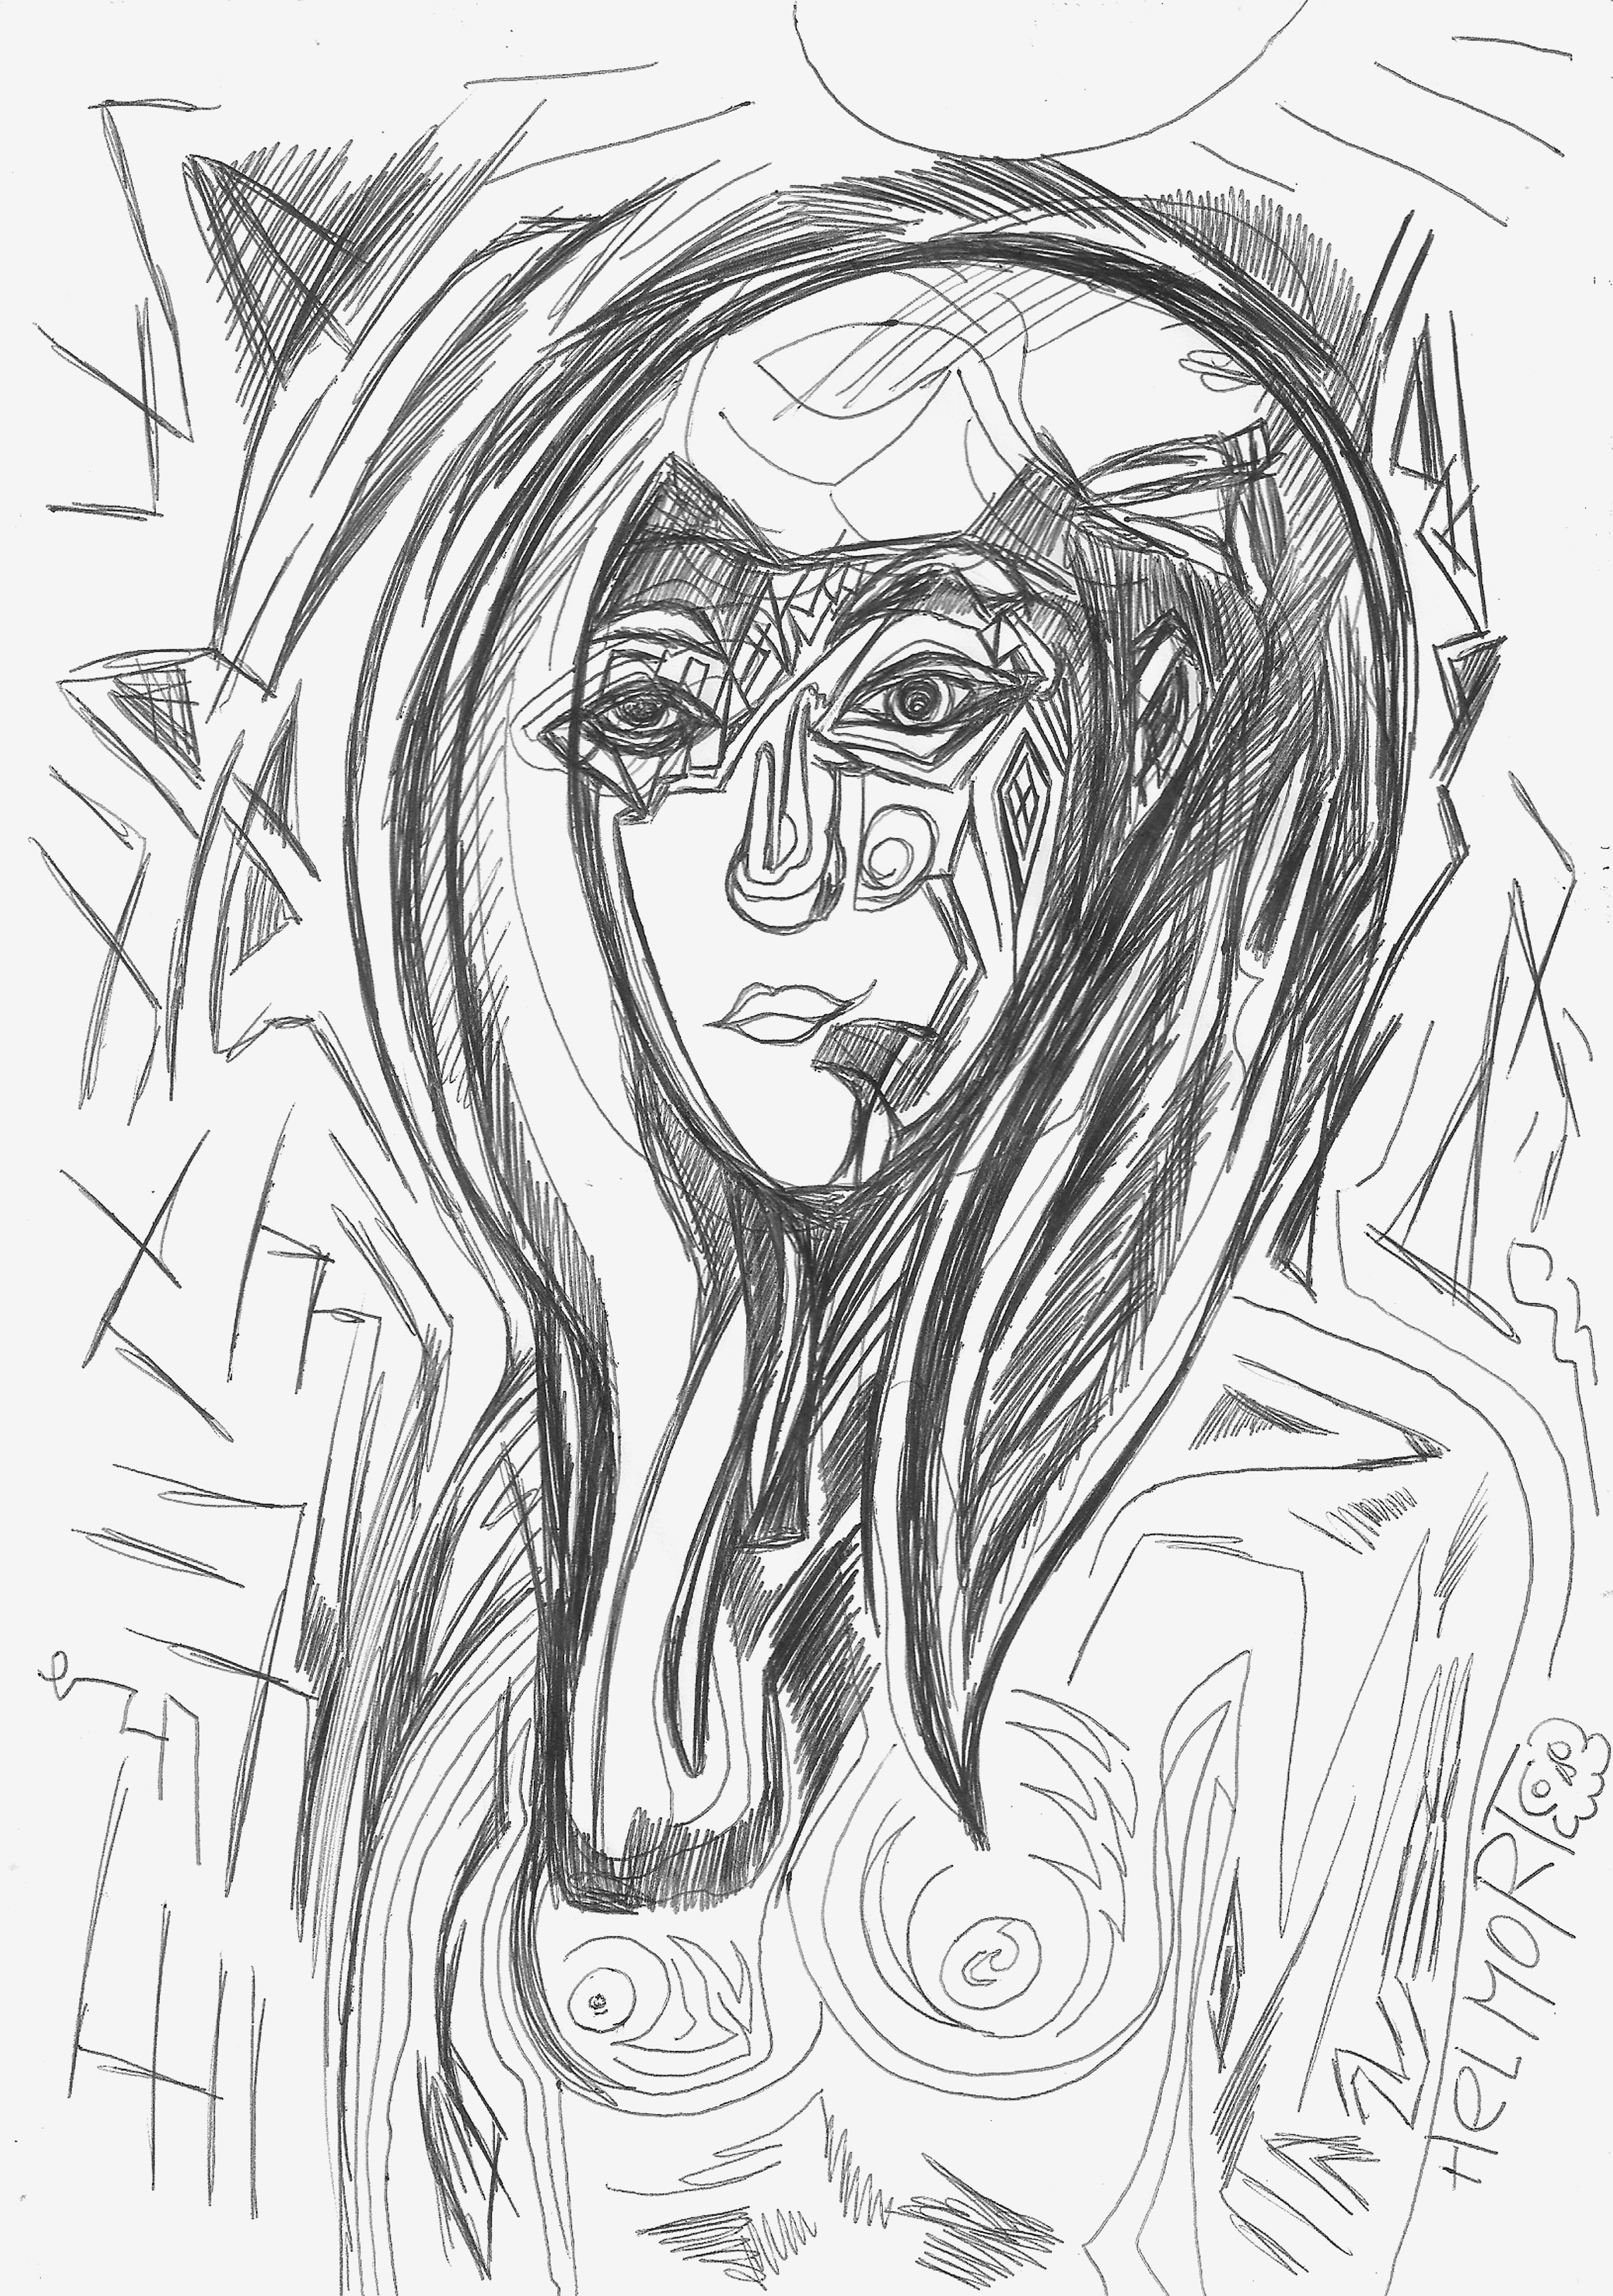
painting, art, artist, artwork, drawing, contemporary art, photography, illustration, paint, love, design, sketch, fine art, abstract art, creative, abstract, acrylic painting, nature, watercolor, art gallery, oil painting, gallery, modern art, abstract painting, digital art, contemporary painting, art collector, style, girl, woman, fashion, mort, cheek, forehead, eyebrow, white, iris, jaw, line art, organ, self portrait, black and white, monochrome, long hair, monochrome photography, visual arts, figure drawing, coloring book, portrait, fictional character